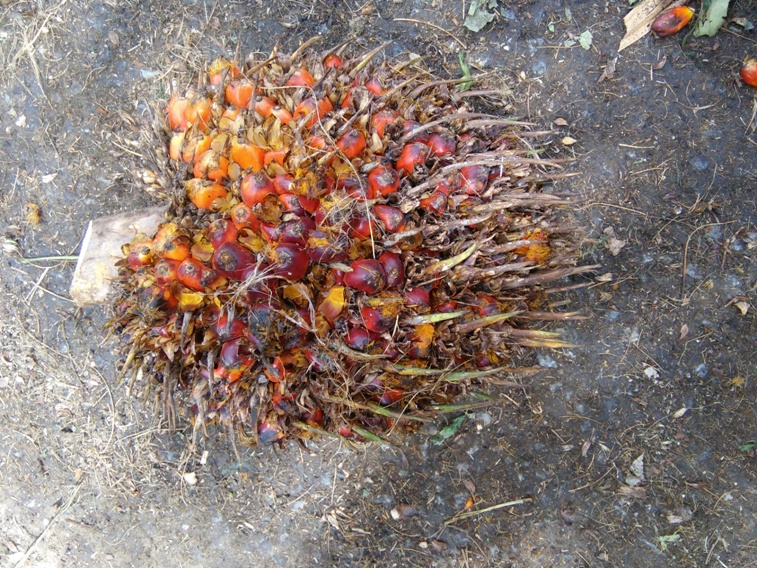
Ripeness: Ripe